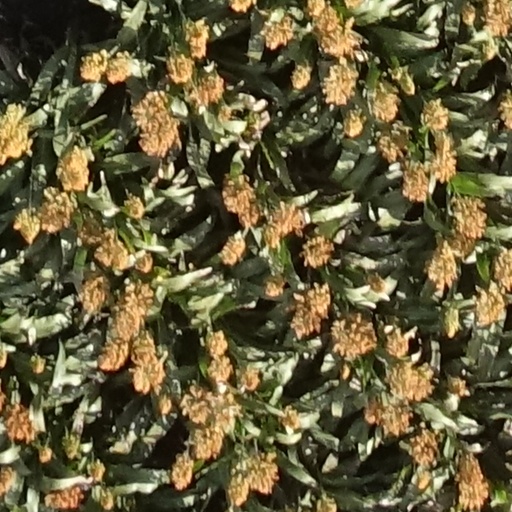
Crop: sorghum